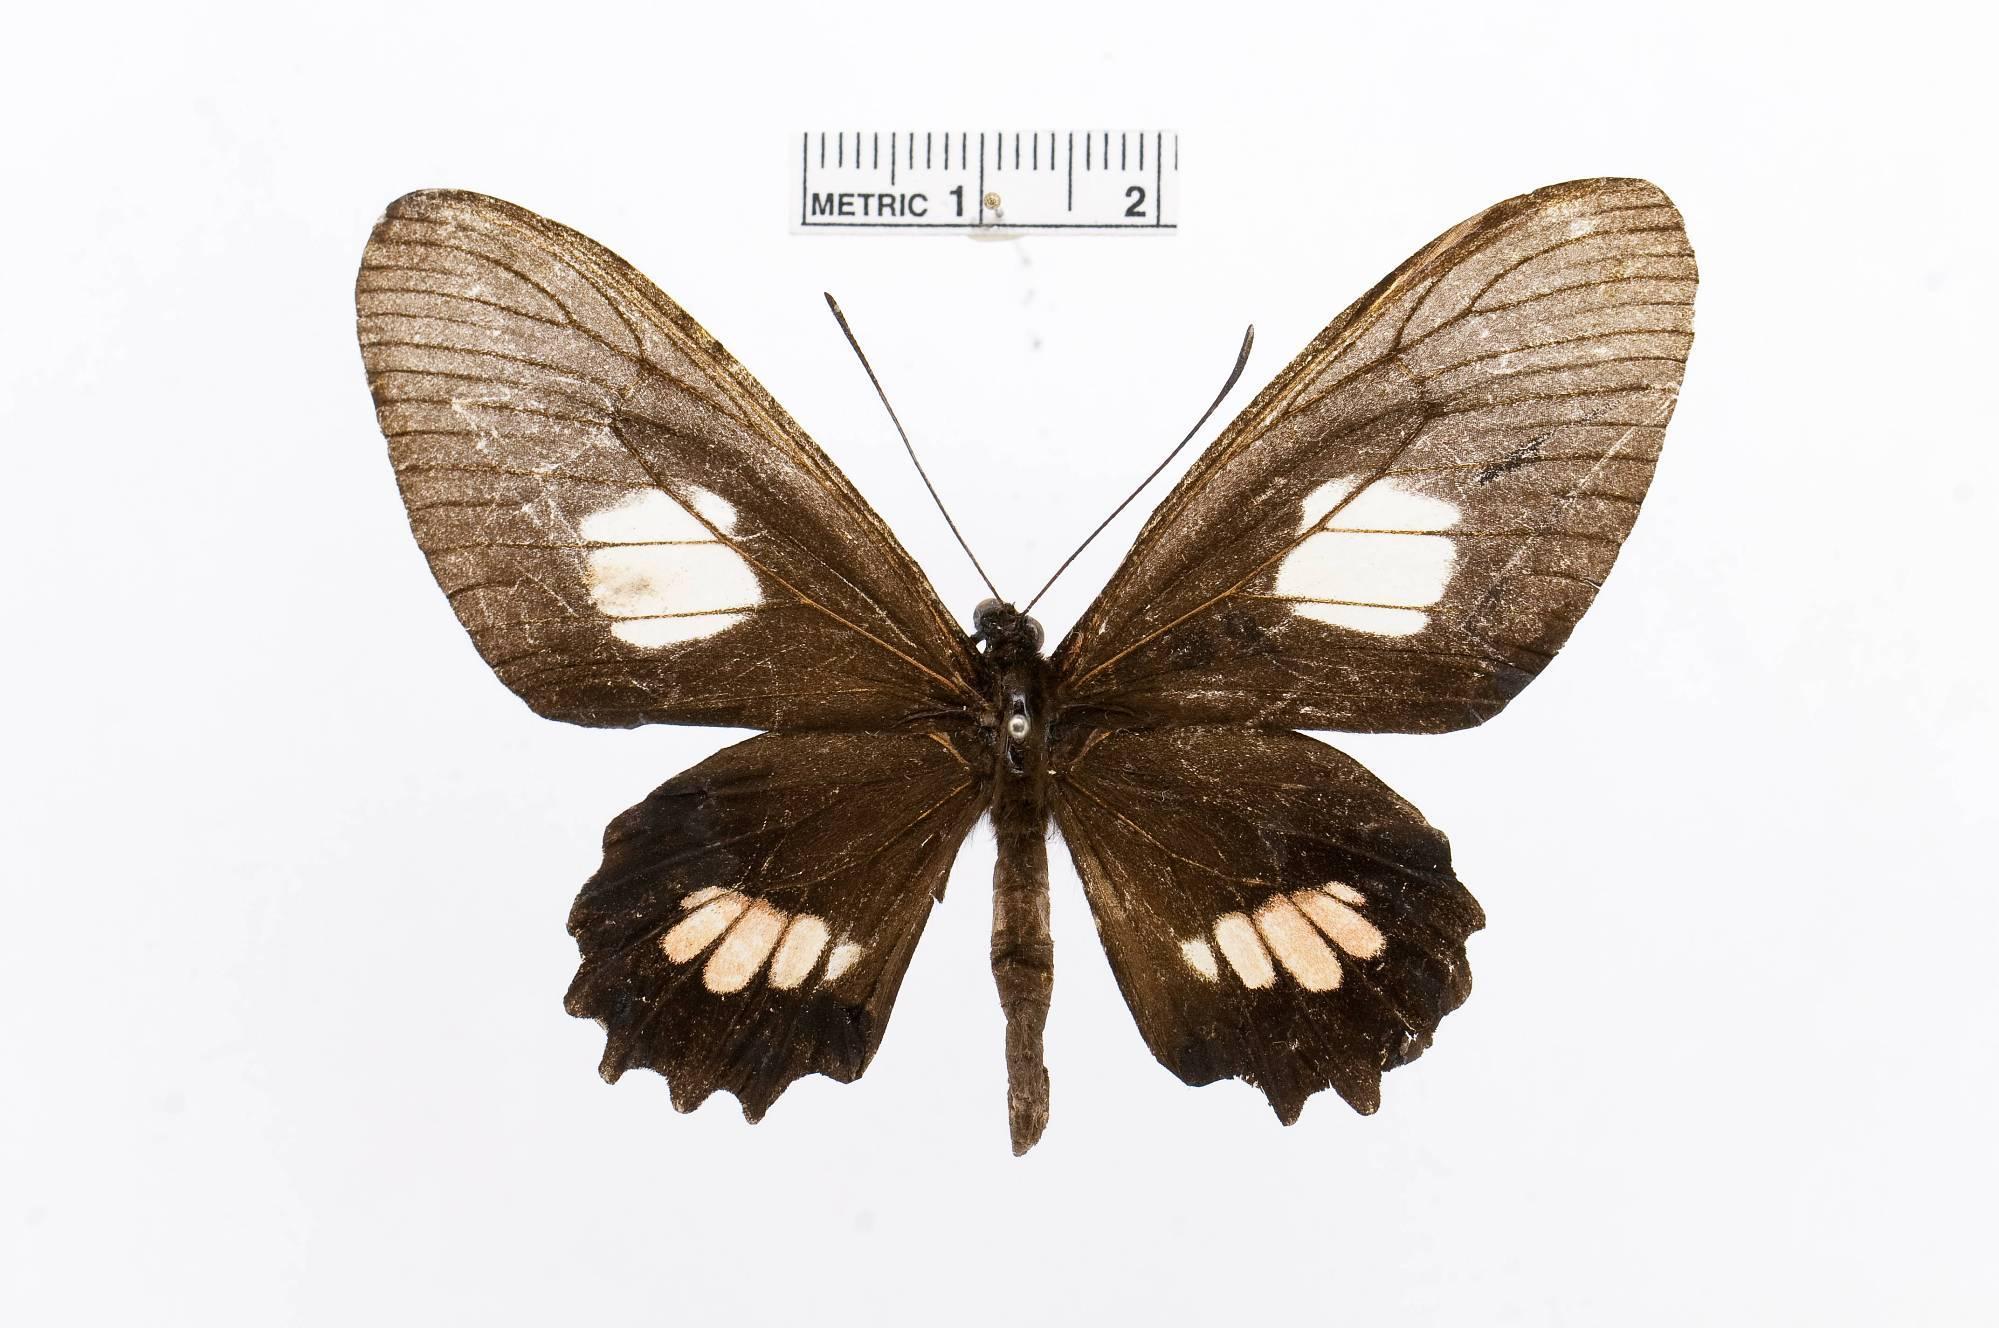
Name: Parides pizarro
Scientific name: Parides pizarro
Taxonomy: Animalia, Arthropoda, Insecta, Lepidoptera, Papilionidae, Papilioninae
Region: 750
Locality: Rio Songo, [Not Stated], Bolivia
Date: [Not Stated]